Vukašin Marković

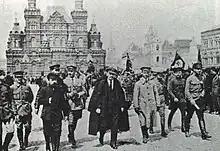
Marković (third from the left, hand-in-waistcoat gesture) with Lenin and other comrades inspecting Red Guards on the Red Square in 1919

Marković was a member of the Russian Social Democratic Labour Party (Bolsheviks) from 1903. He participated in the 1905 Russian Revolution.